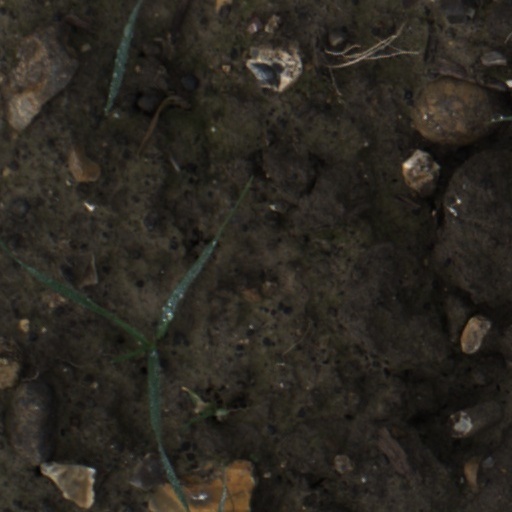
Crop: wheat